Institute of Solid State Physics (Bulgaria)

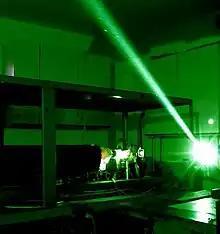
Copper bromide vapour laser, adopted for manufacturing by the companies Norseld, Australia, and Pulslight, Bulgaria. It is widely applied in medicine, industry, laser displays, etc.

Laboratory of metal vapor lasers was established at the Institute for Solid State Physics, Bulgarian Academy of Sciences in 1987. Studies of metal vapor lasers began in 1970 with the creation of the first helium-cadmium laser. Next stage in the laboratory was placed on the creation of the first pulse laser with copper vapour in 1972. Remarkable development was made in 1974 by placing first in the world copper bromide laser, which is low-temperature version of the copper vapor laser. The laser is a Bulgarian invention that has many applications in the practical world.